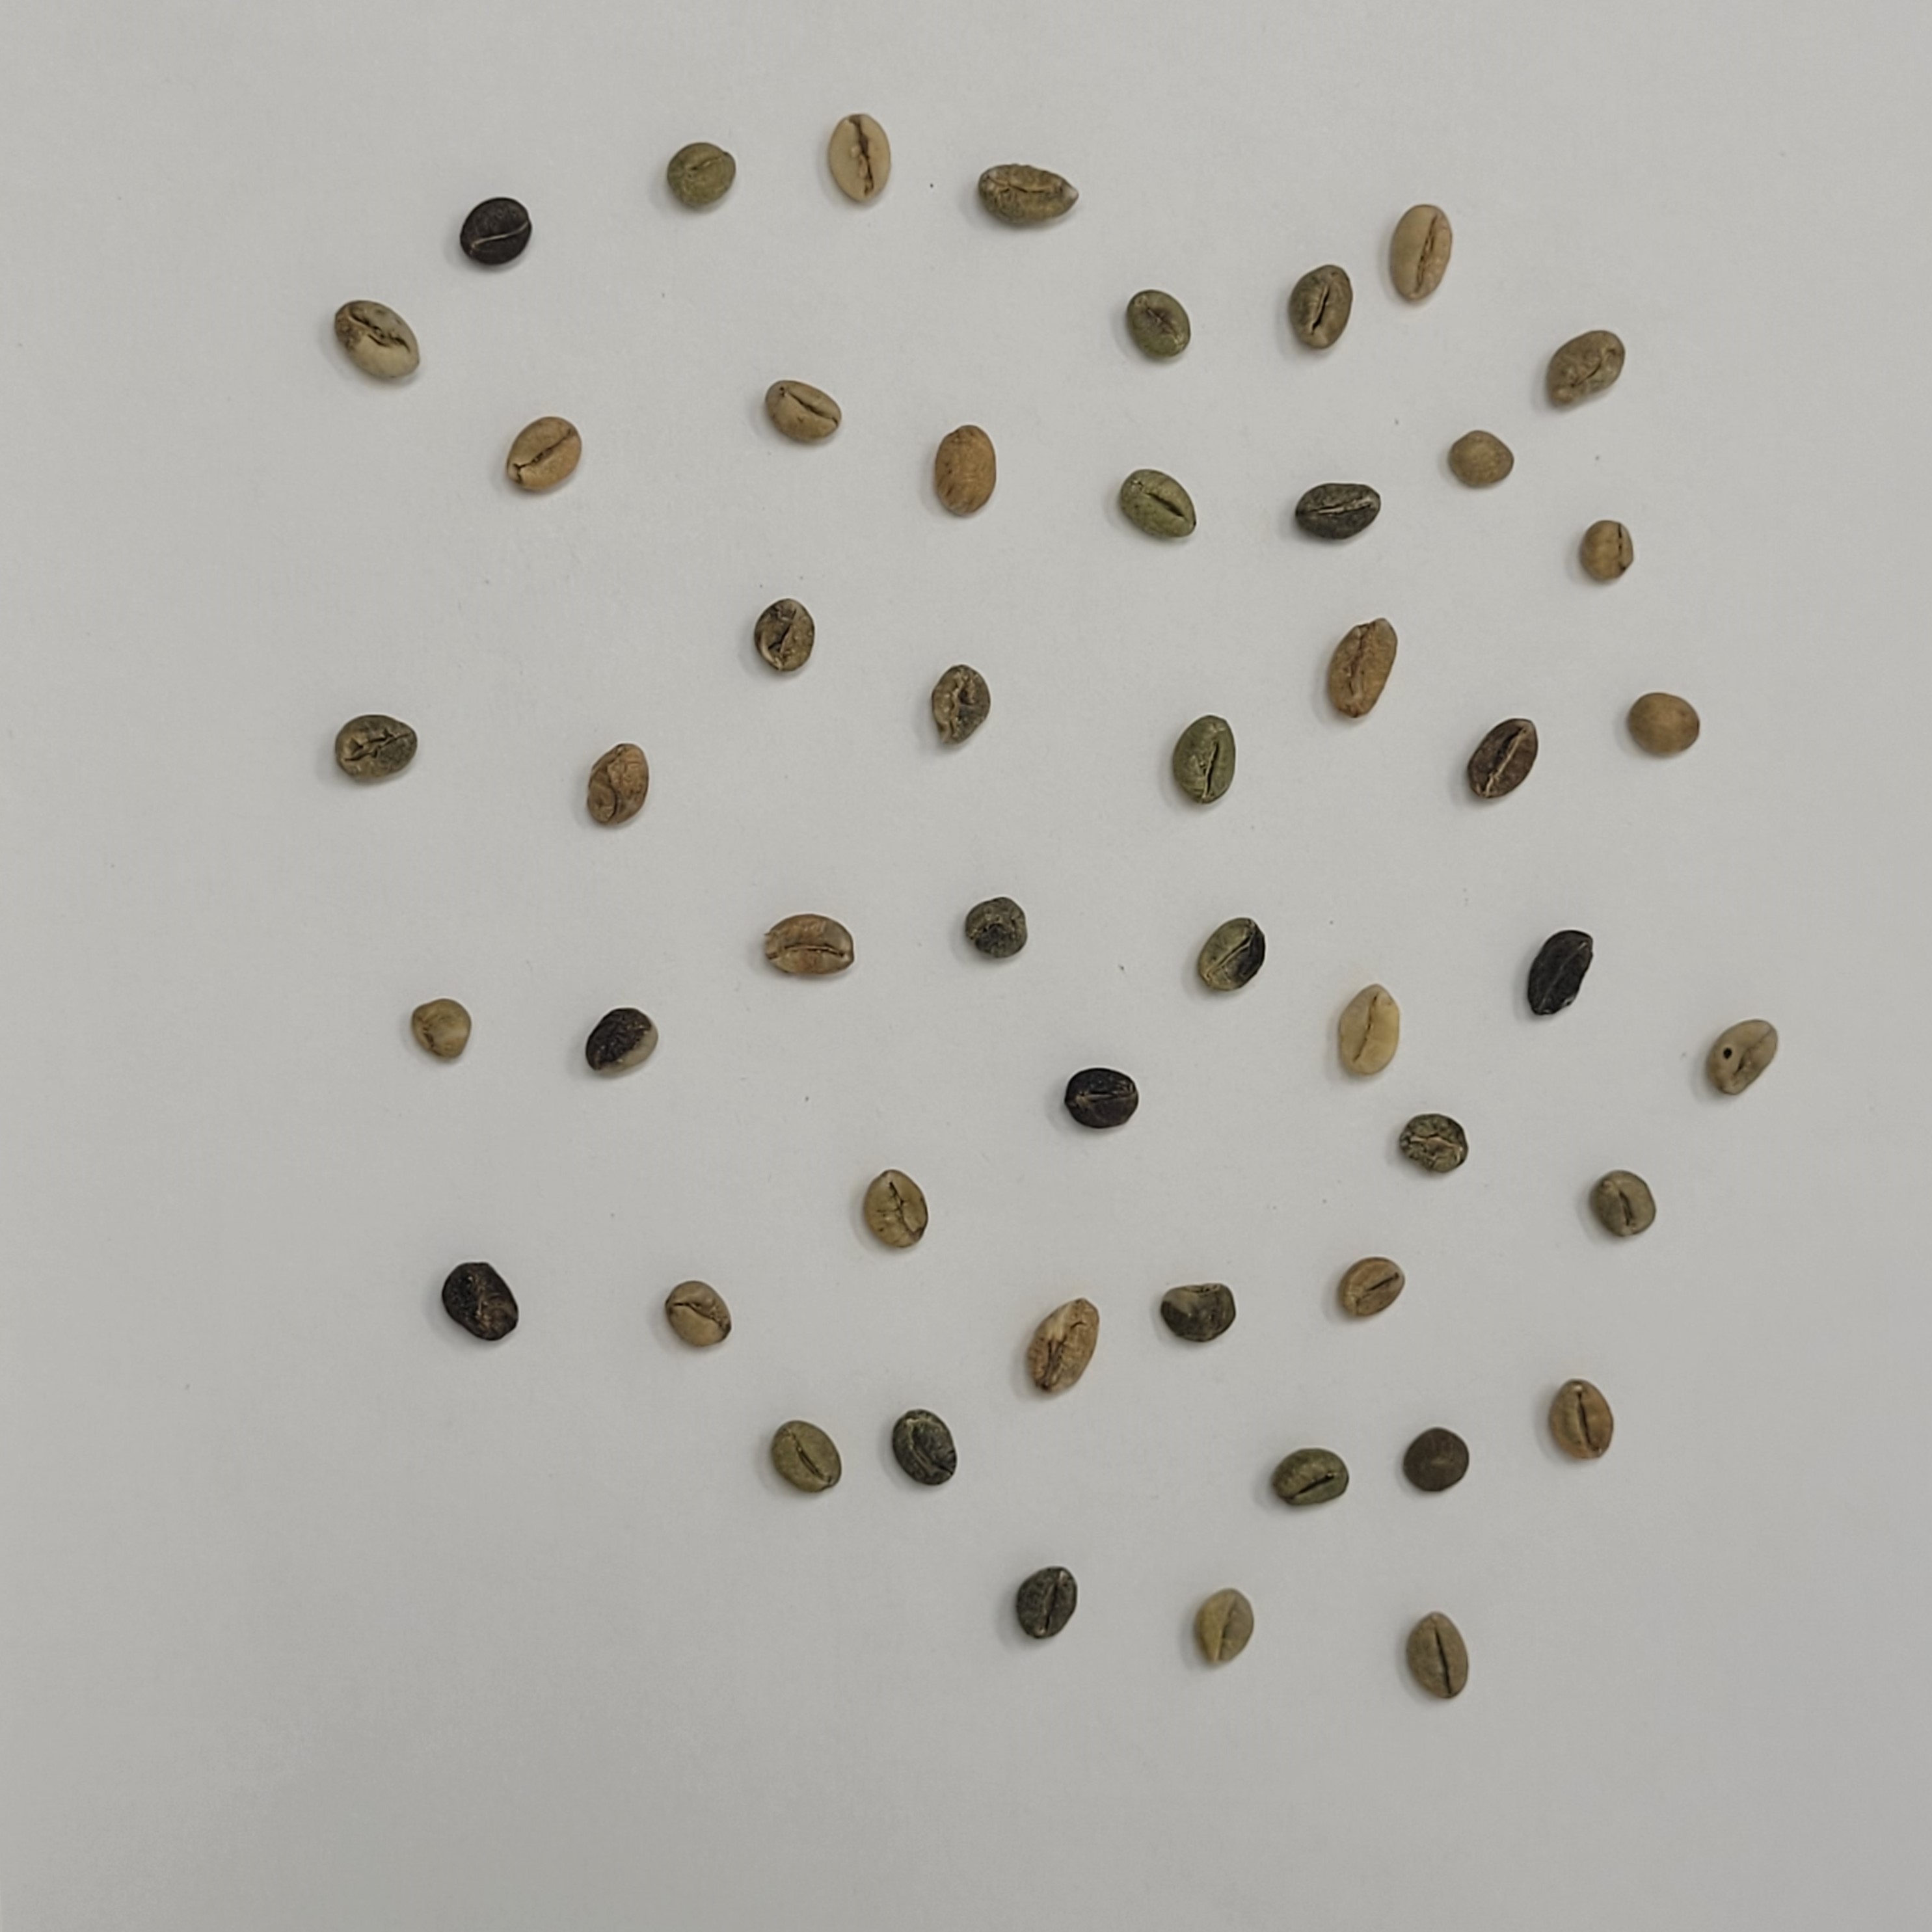
Coffee bean quality grade: Bits